Robert Verney, 17th Baron Willoughby de Broke

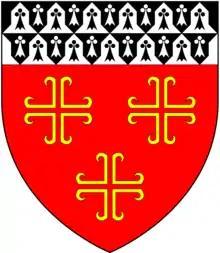
Arms of Verney: "Gules, three crosses recerclée or a chief vair ermine and ermines", adopted in 1853 by the 17th Baron in lieu of his paternal arms of Barnard

Robert John Verney, 17th Baron Willoughby de Broke and "de jure" 25th Baron Latimer (7 October 1809 – 5 June 1862) (born Barnard) of Compton Verney in Warwickshire, was a peer in the peerage of England.